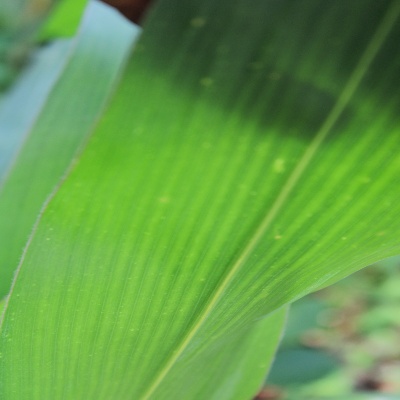
Crop: Maize
Condition: leaf spot